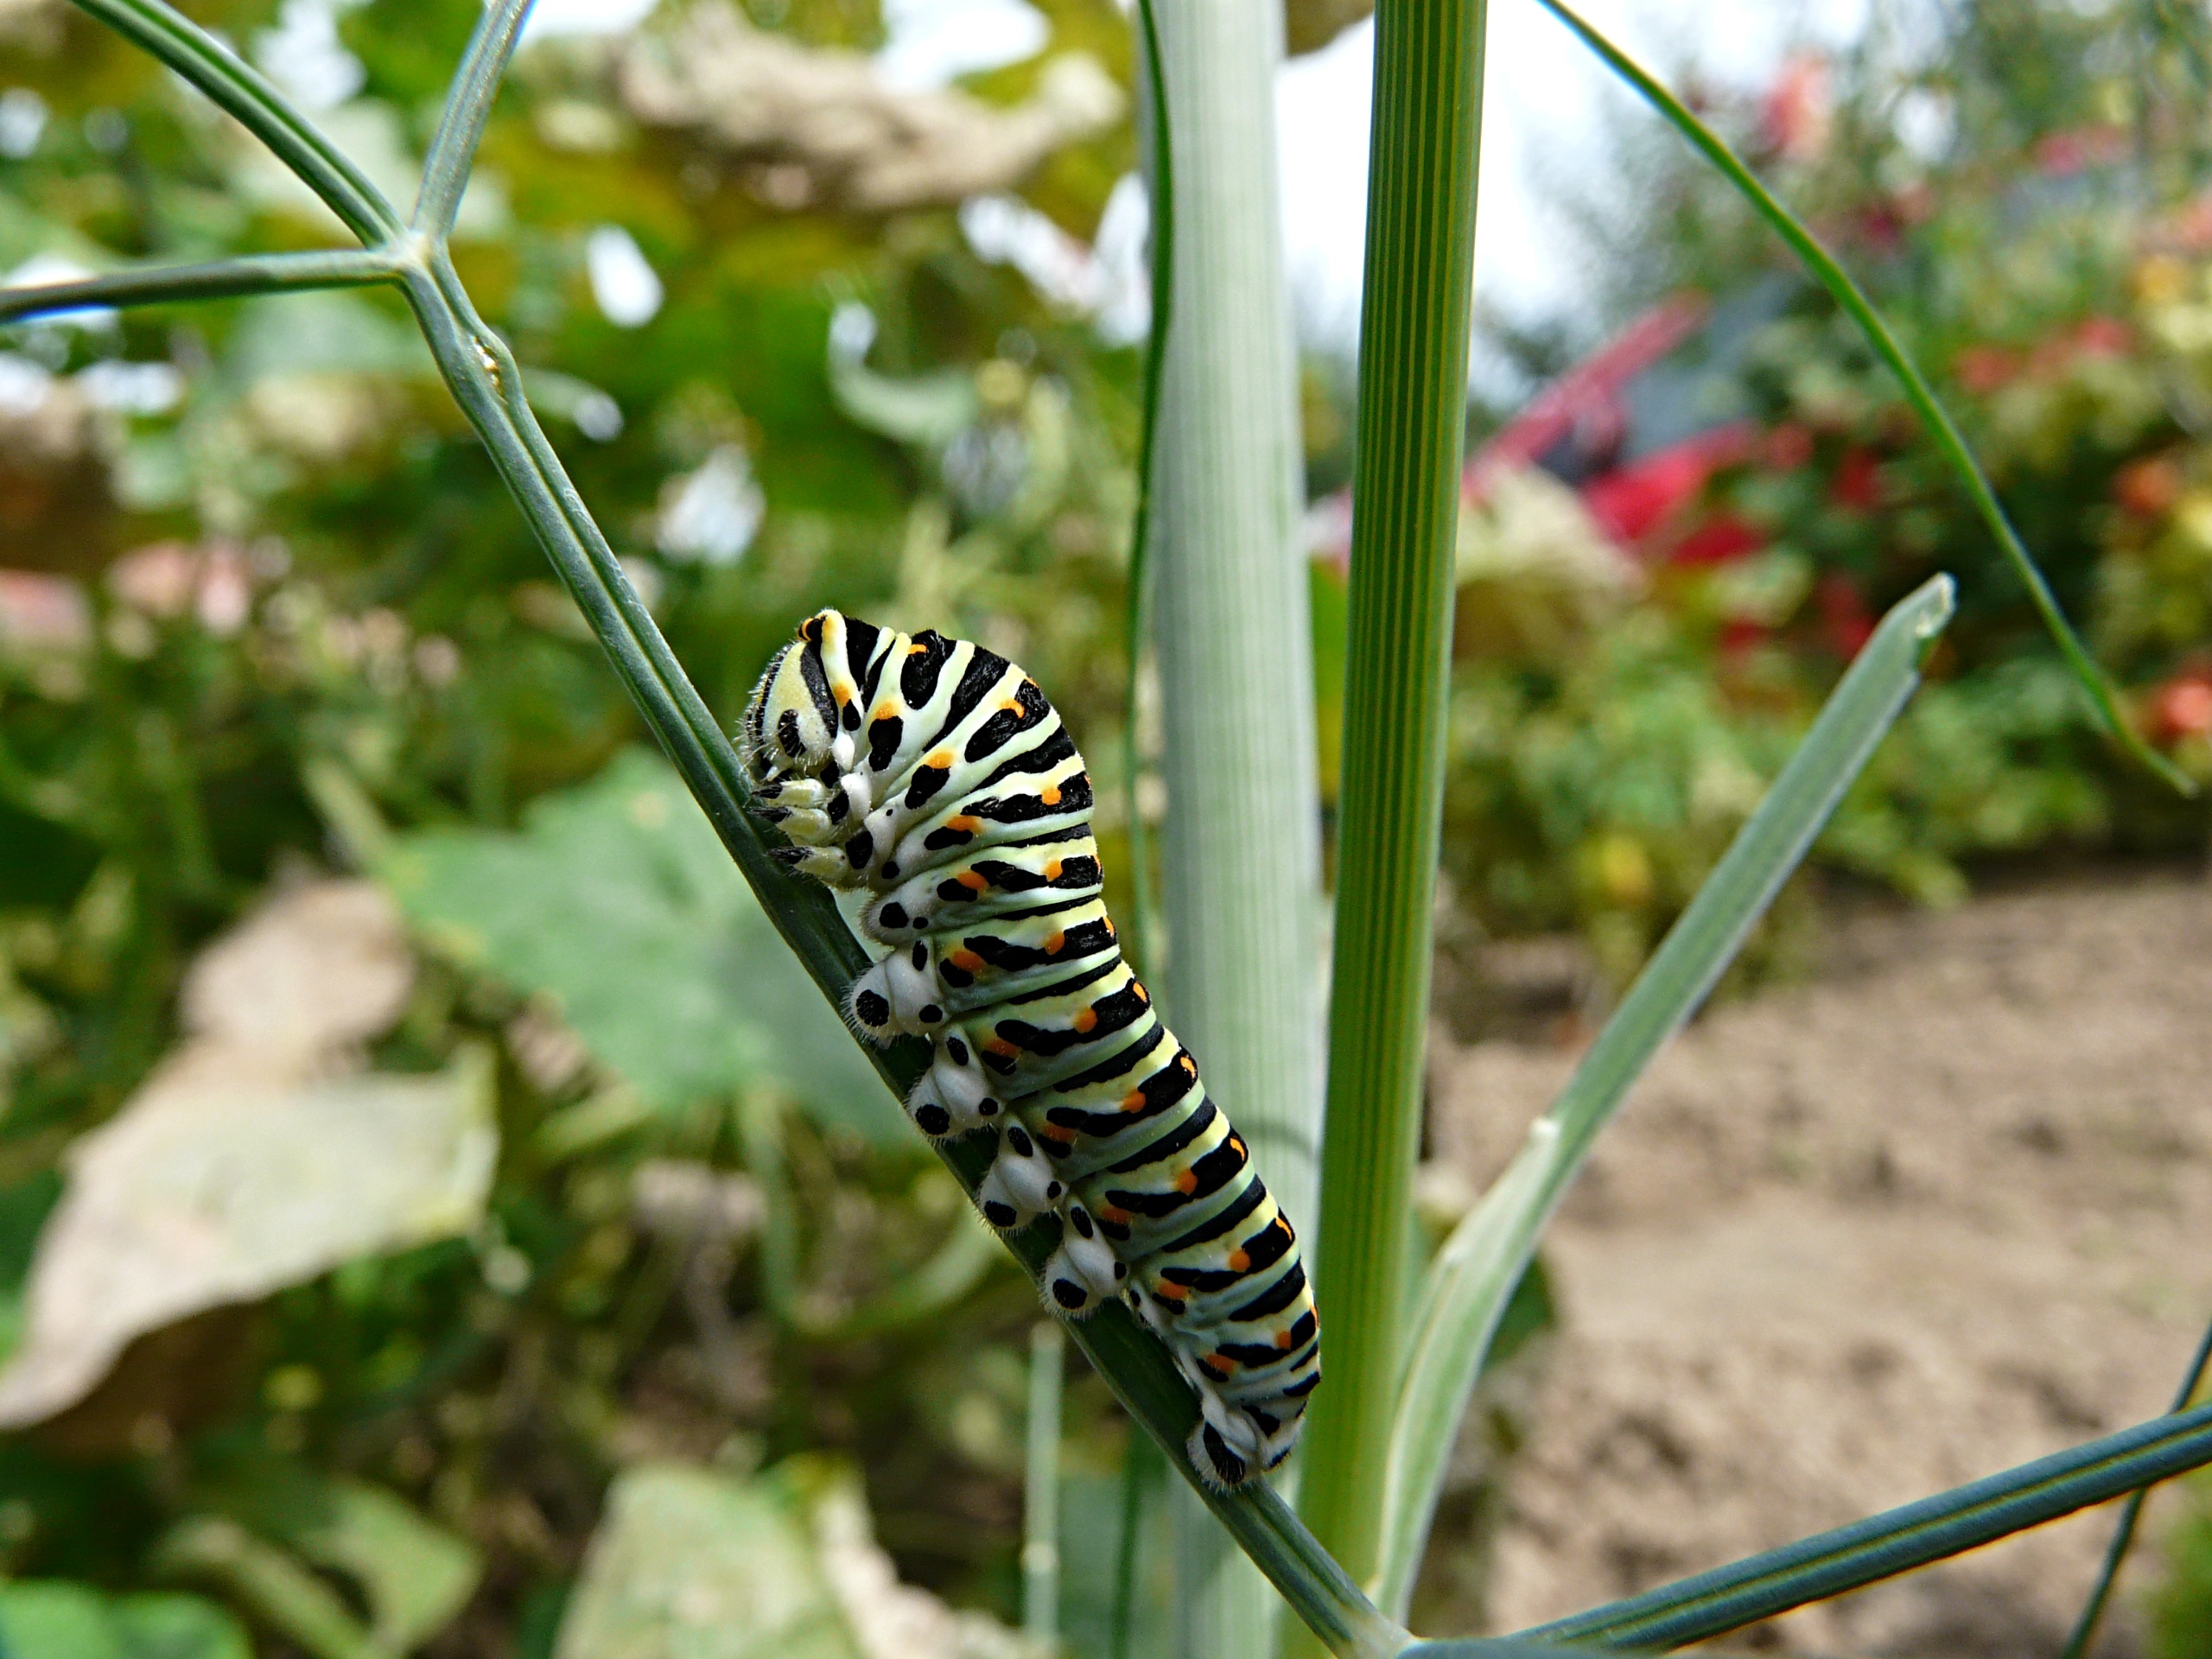
grass, flower, insect, botany, butterfly, garden, close, flora, fauna, invertebrate, caterpillar, monarch butterfly, macro photography, dill, moths and butterflies